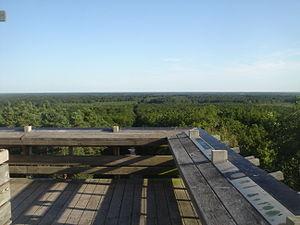
La forêt d'Orléans depuis l'observatoire des Caillettes, Nibelle, Loiret, France
Nibelle est une commune française située dans le département du Loiret en région Centre-Val de Loire.